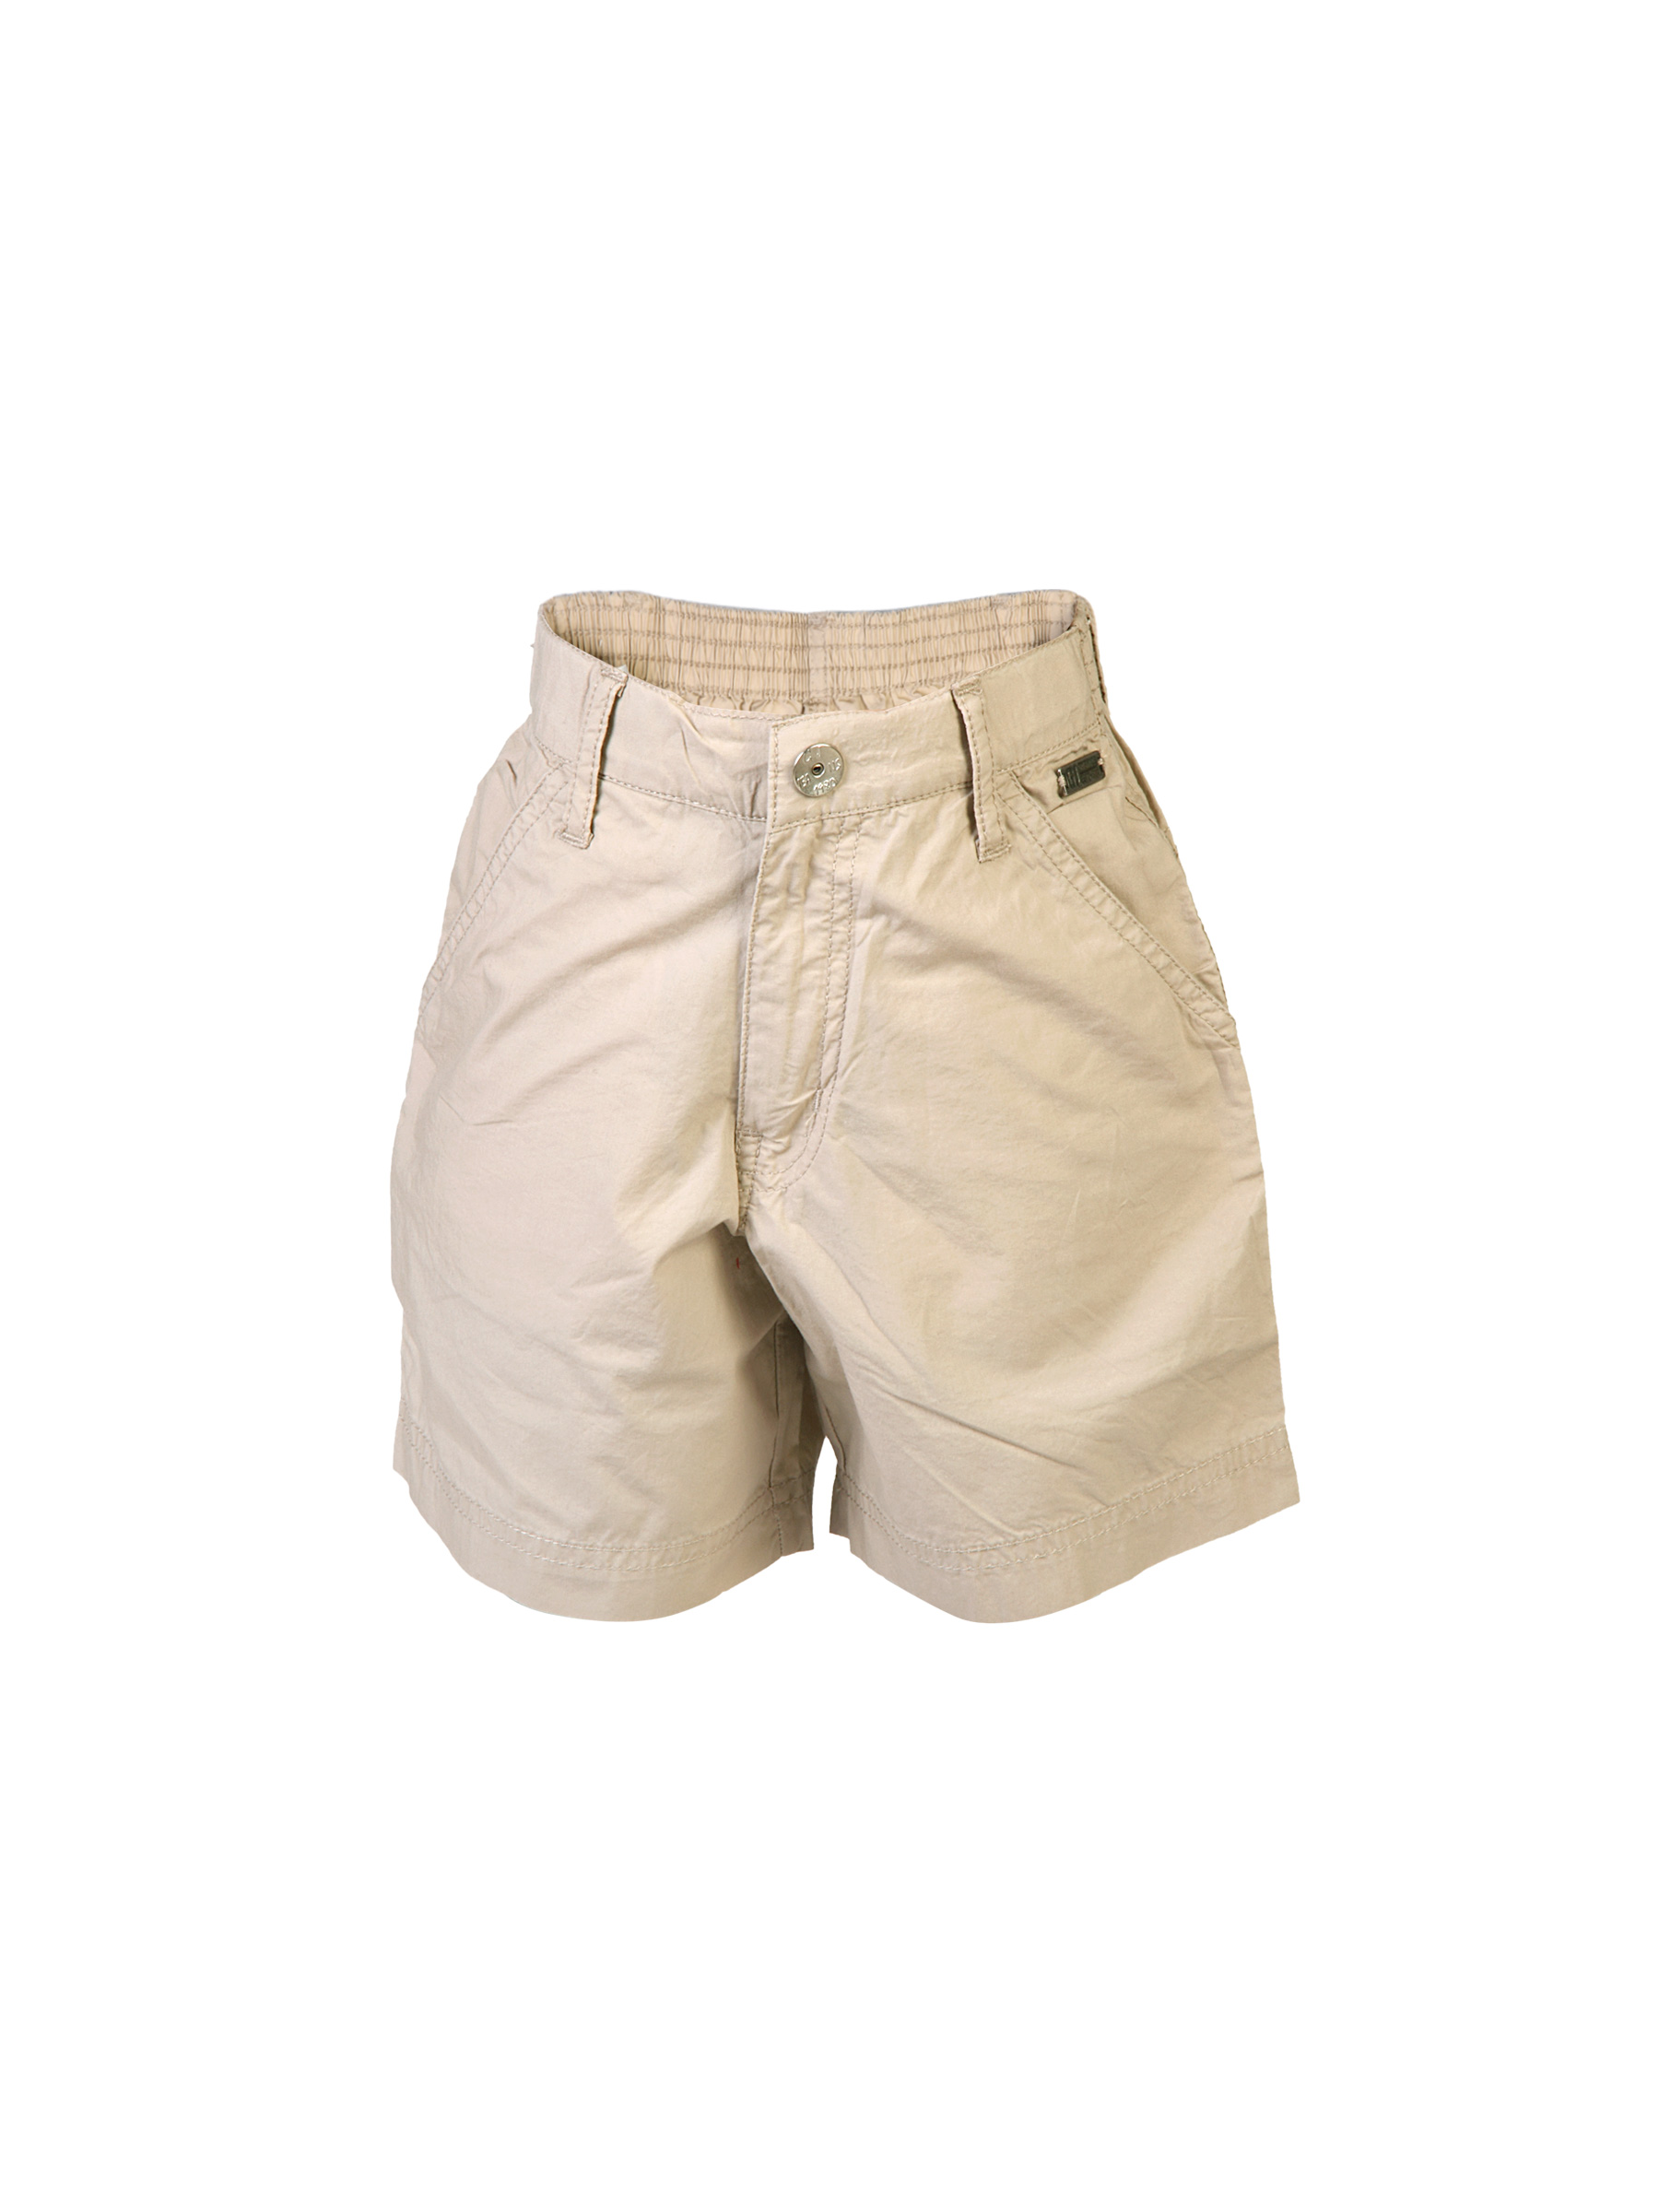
Gini and Jony Men Solid Beige Shorts
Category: Apparel / Bottomwear / Shorts
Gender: Men
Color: Beige
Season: Fall 2011
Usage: Casual